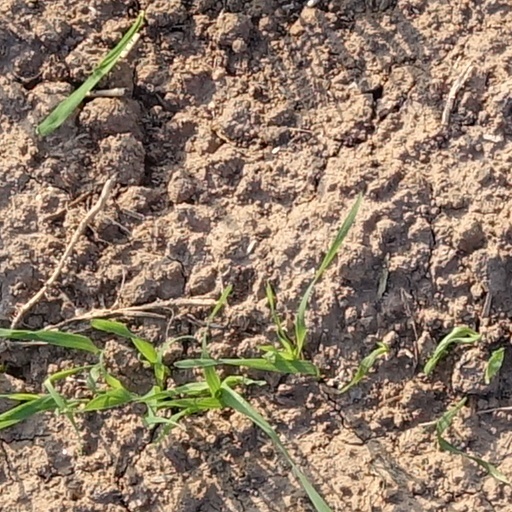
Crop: wheat